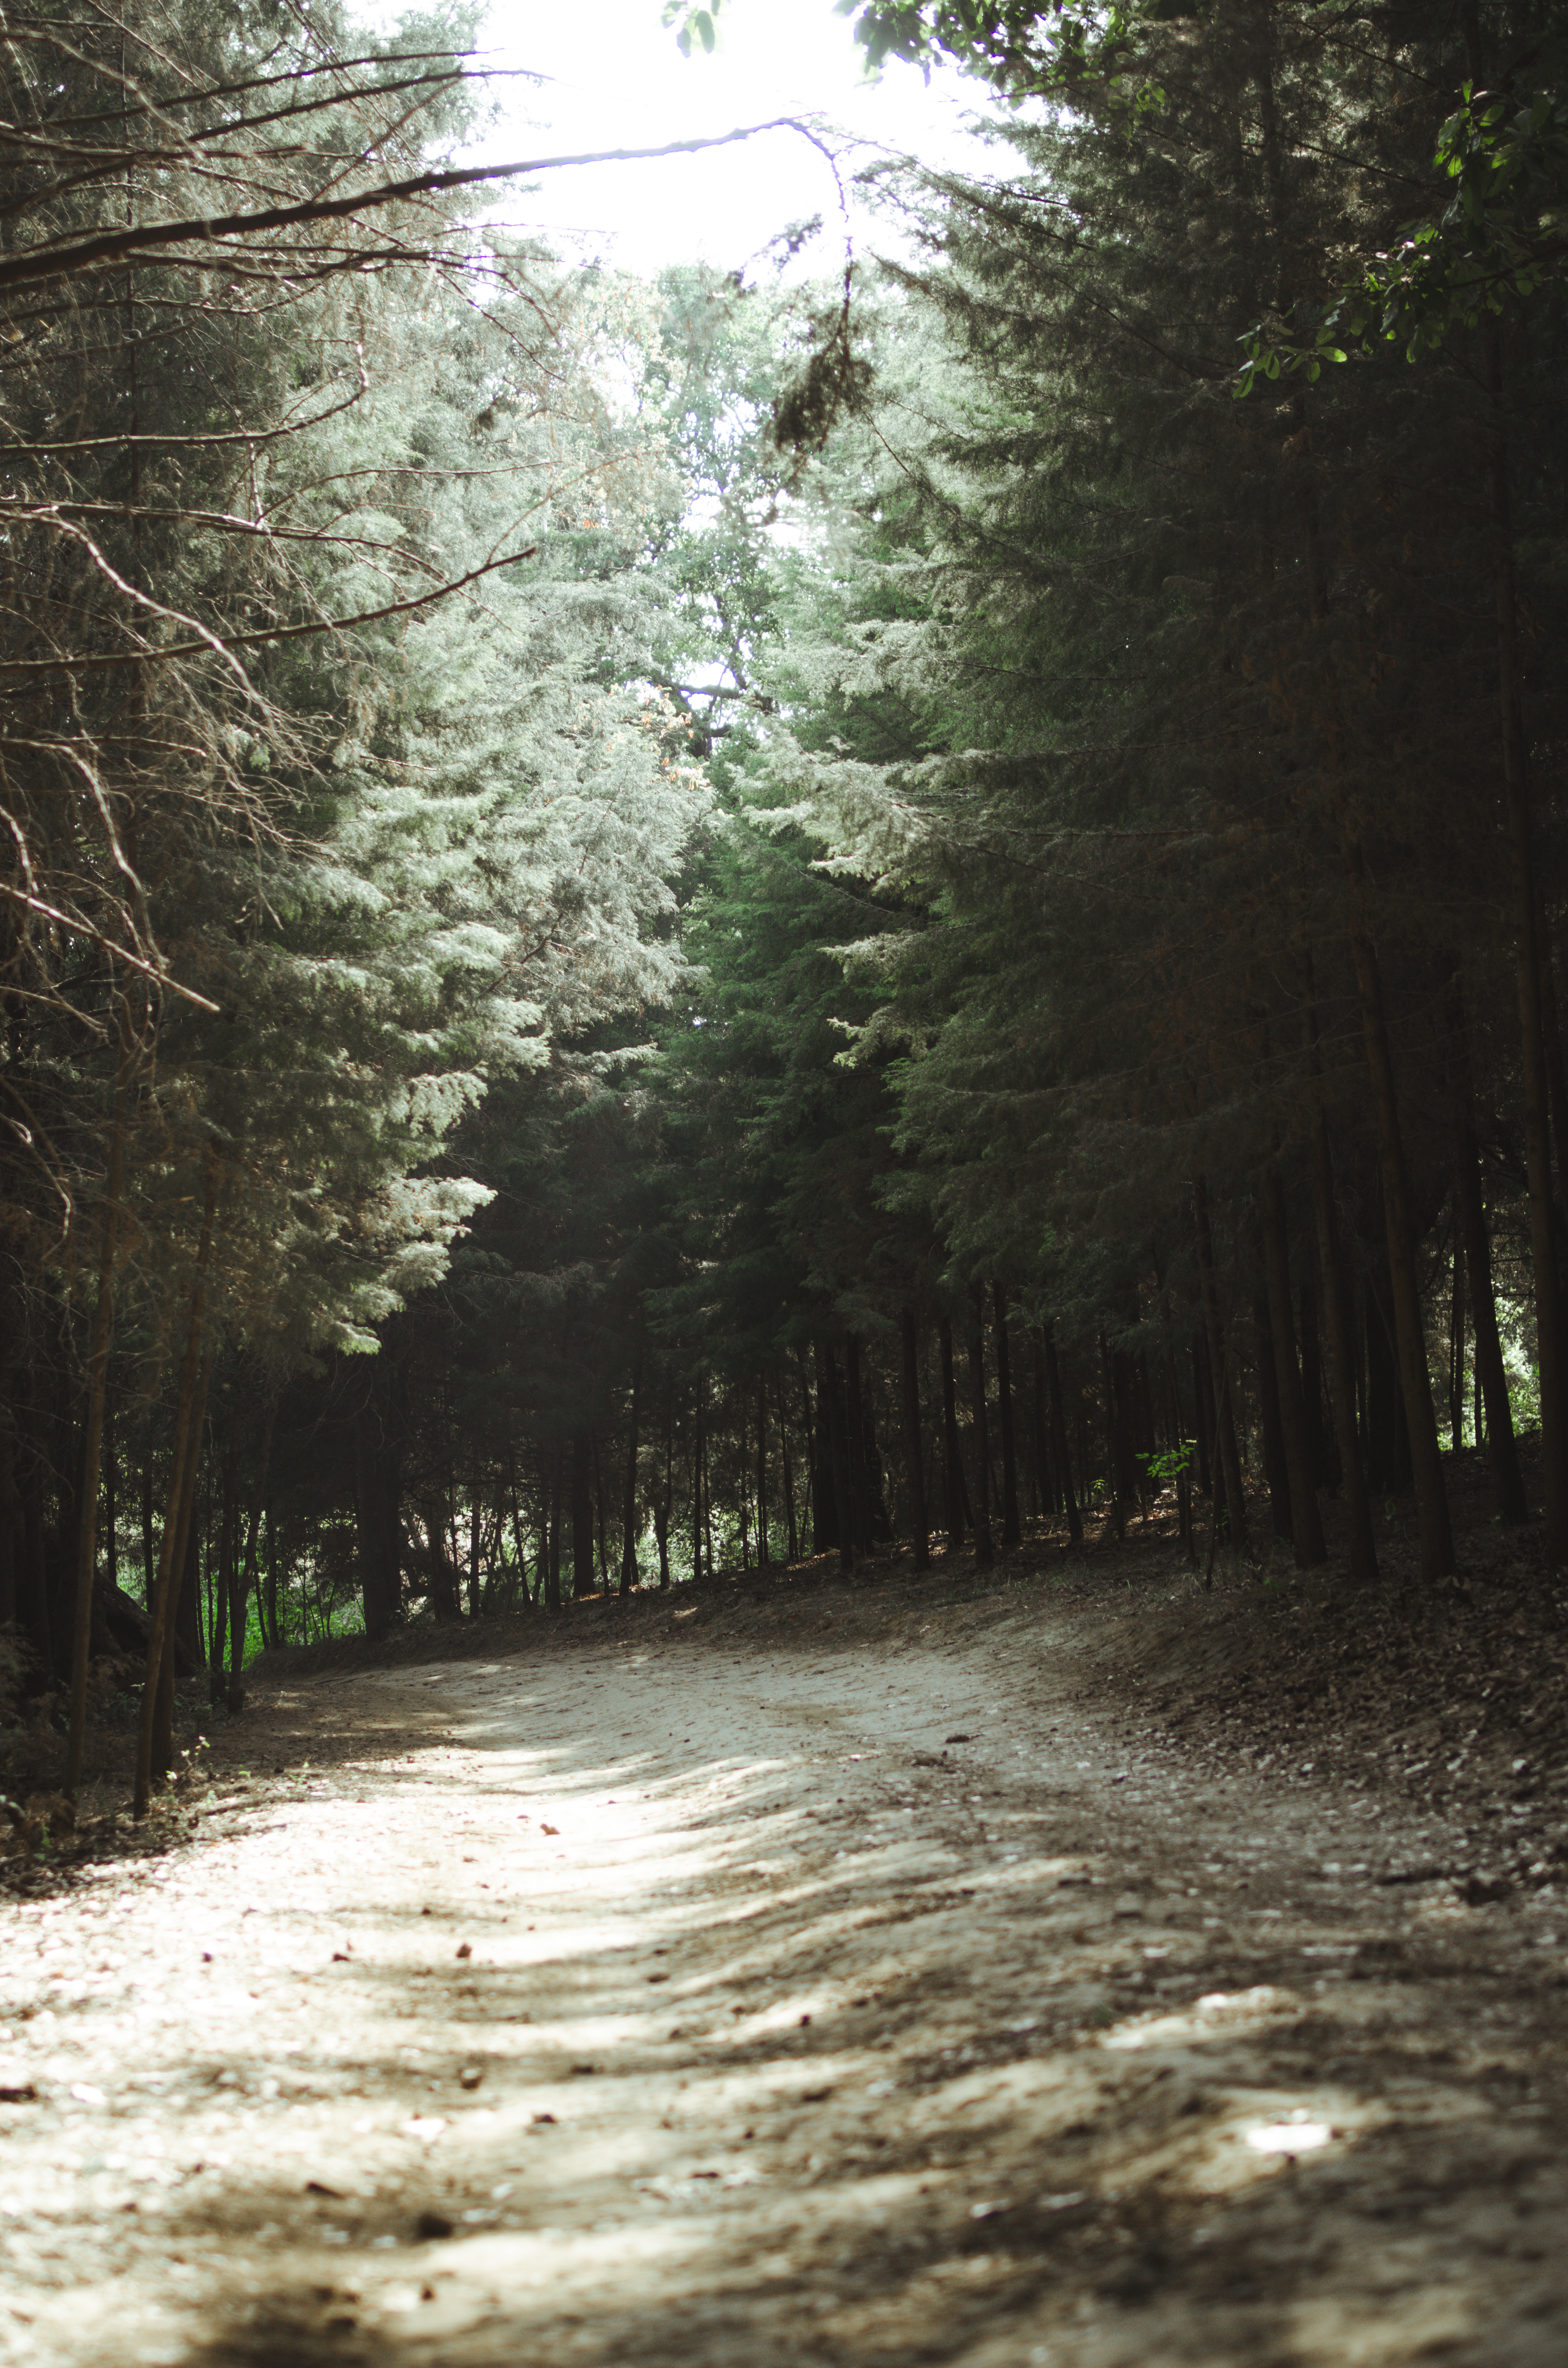
forest, green, fog, nature, tree, path, woodland, woody plant, leaf, sunlight, sky, morning, branch, grove, plant, biome, trail, grass, landscape, temperate coniferous forest, spruce fir forest, road, winter, jungle, water, old growth forest